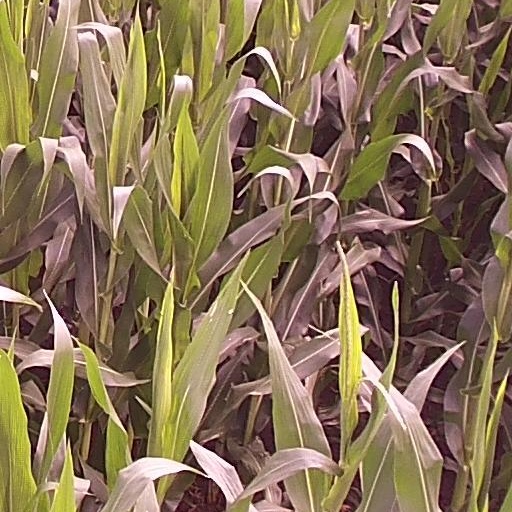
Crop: maize; corn